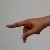
The image shows a hand gesture representing the letter 'P' in Indian Sign Language.